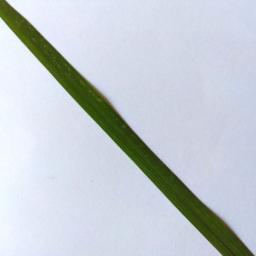
Label: Rice___Healthy